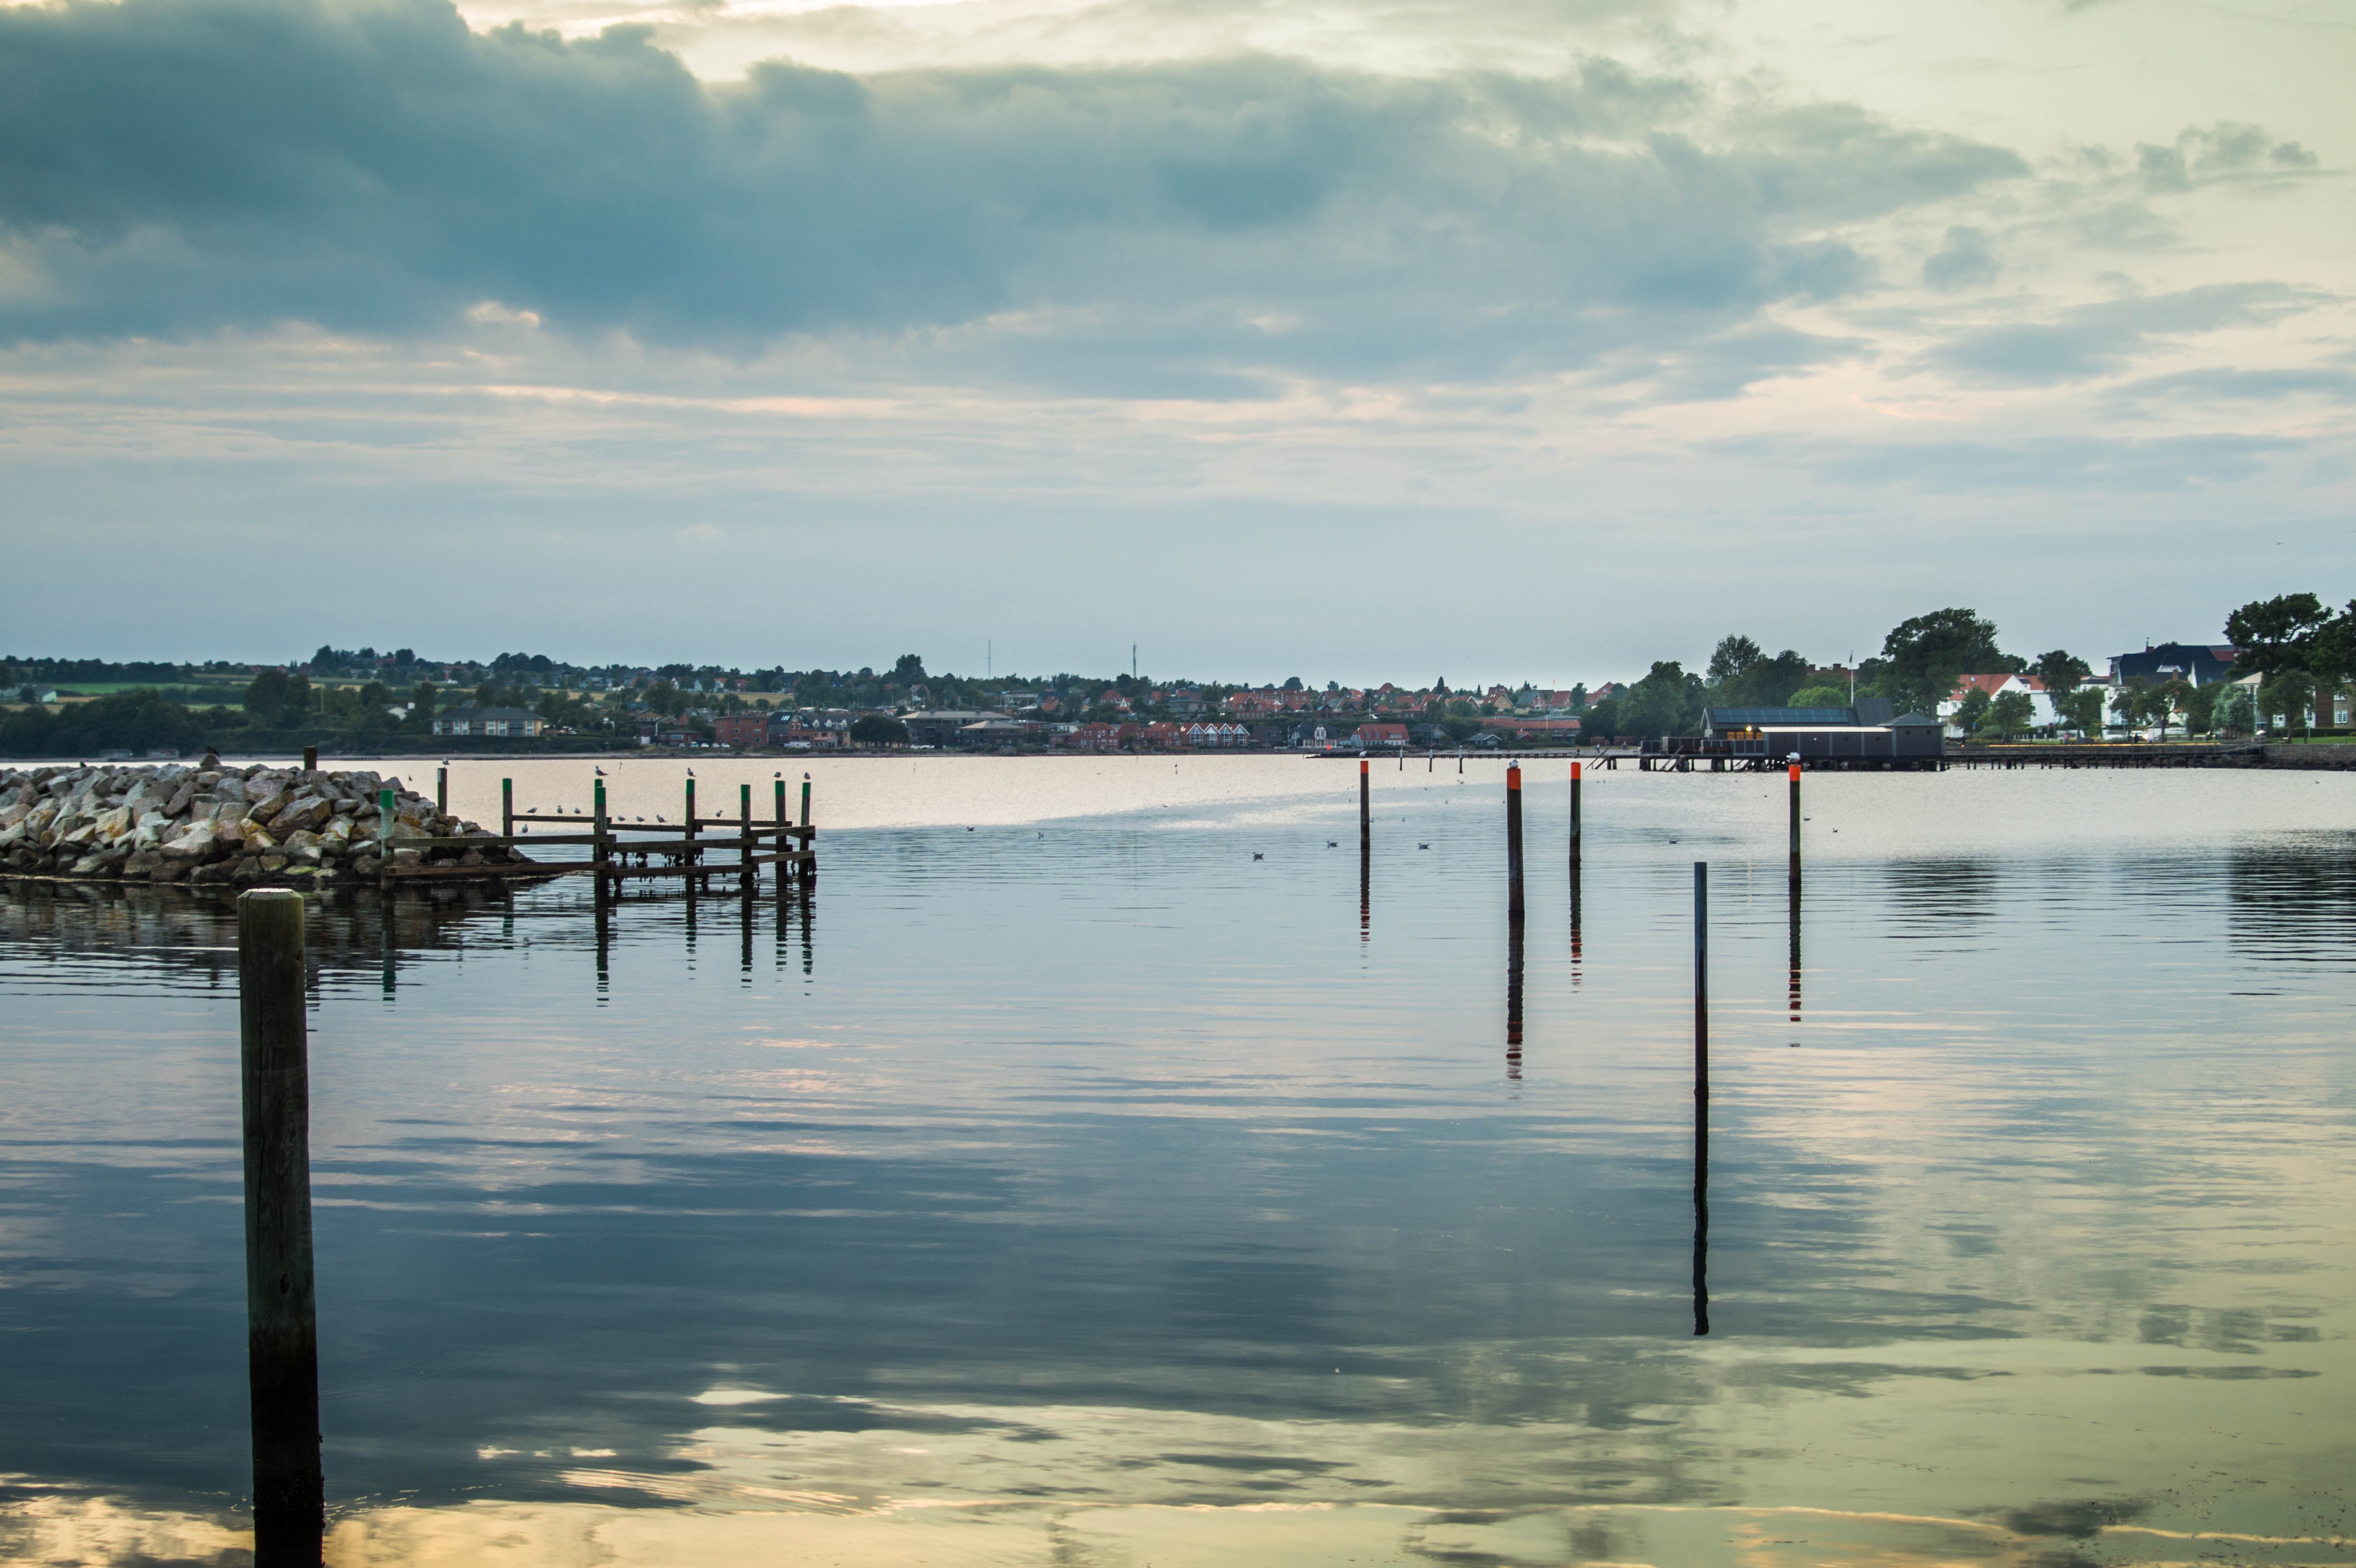
beach, sea, coast, water, ocean, horizon, dock, cloud, sky, sunset, morning, shore, wave, lake, dawn, vacation, dusk, evening, reflection, bay, port, body of water, wetland, denmark, sonderburg, alsen